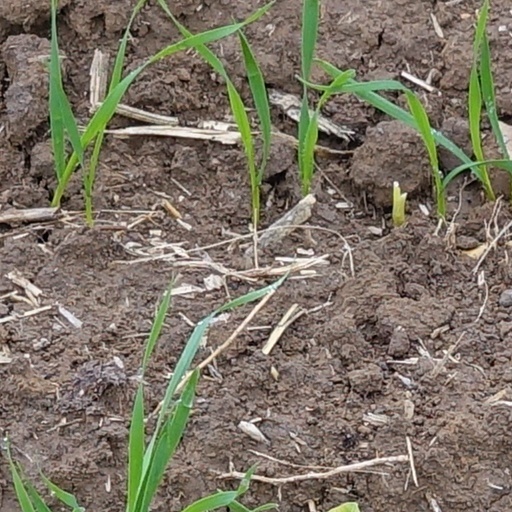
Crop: wheat